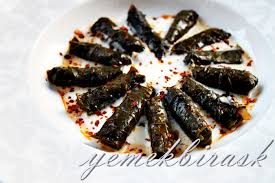
Yemek: yaprak_sarma